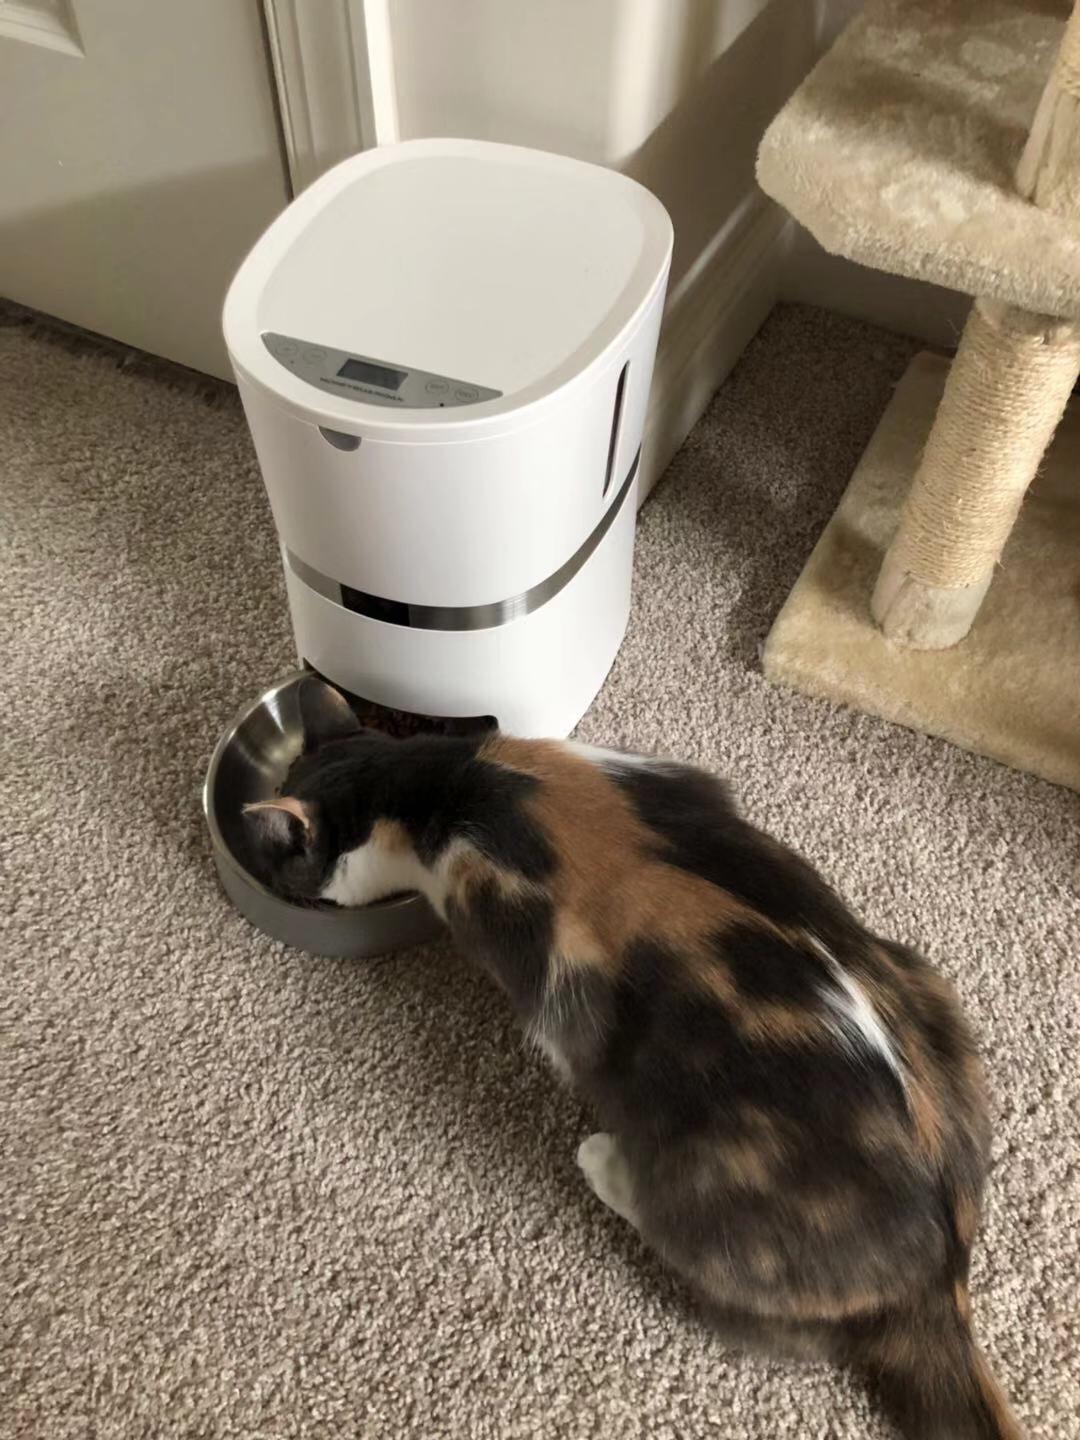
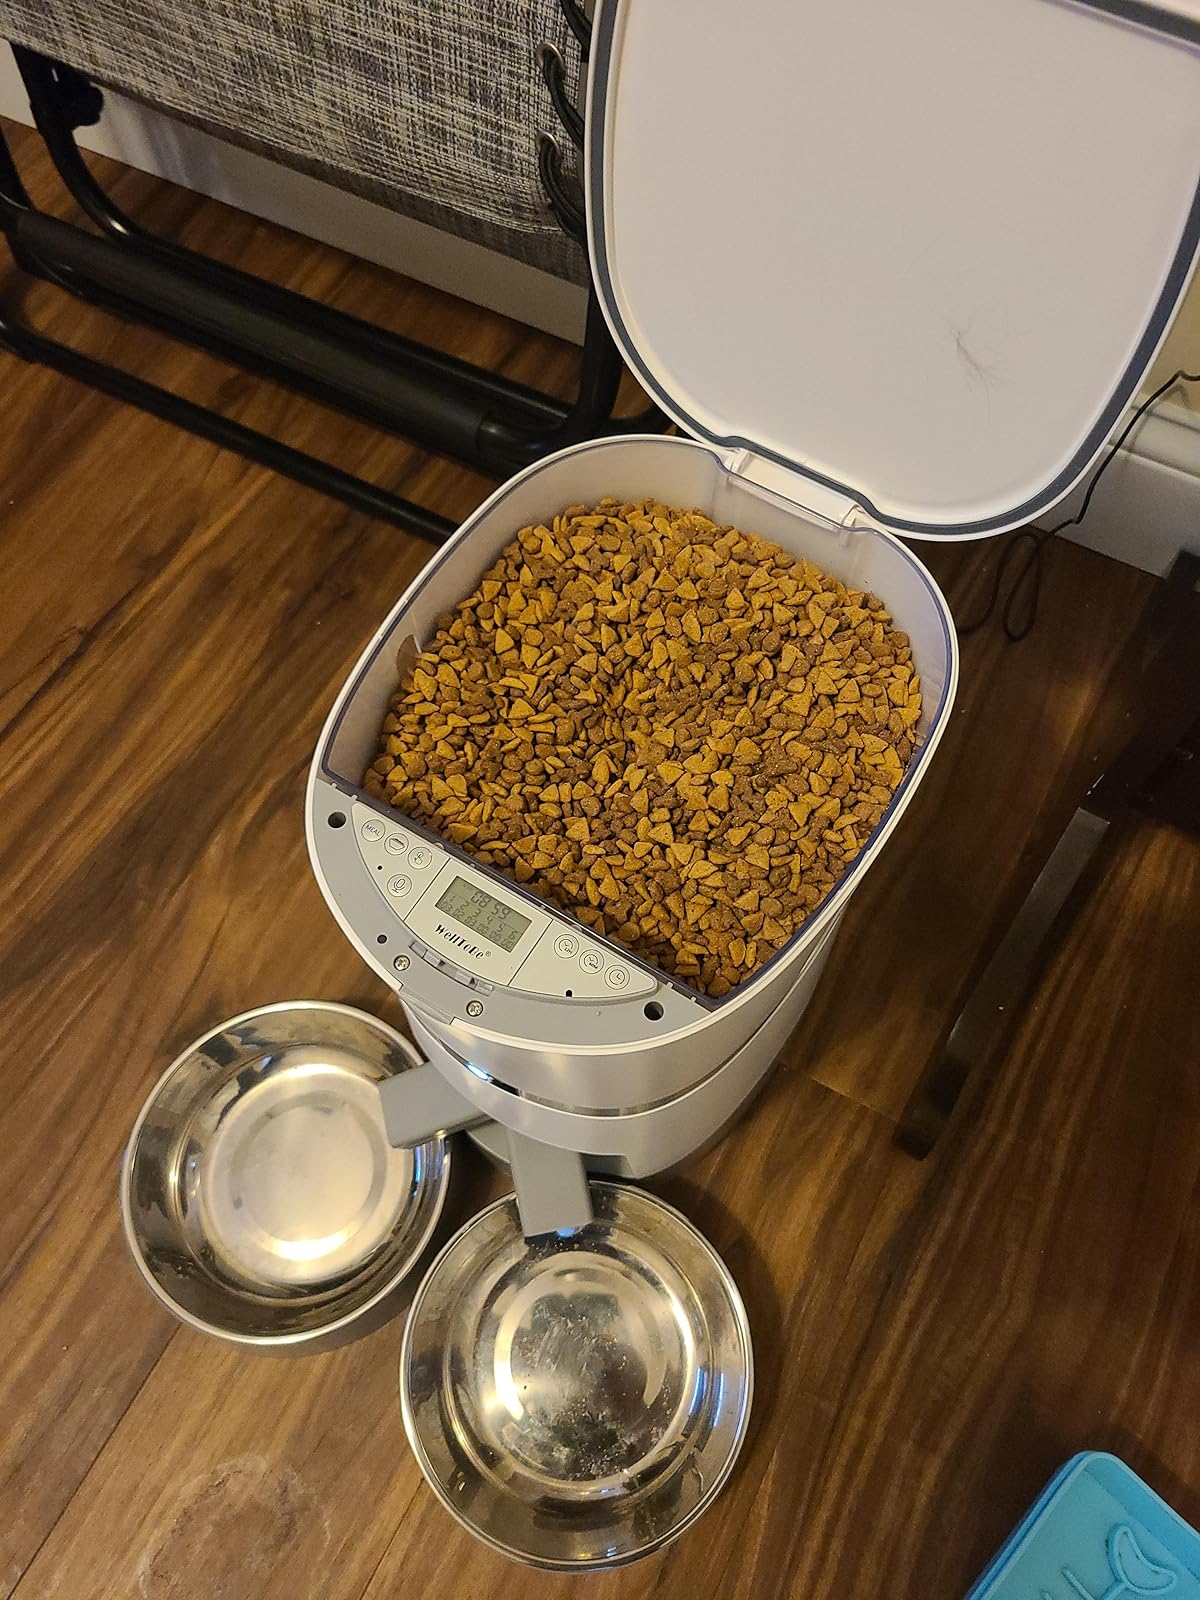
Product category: items_feeder
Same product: no